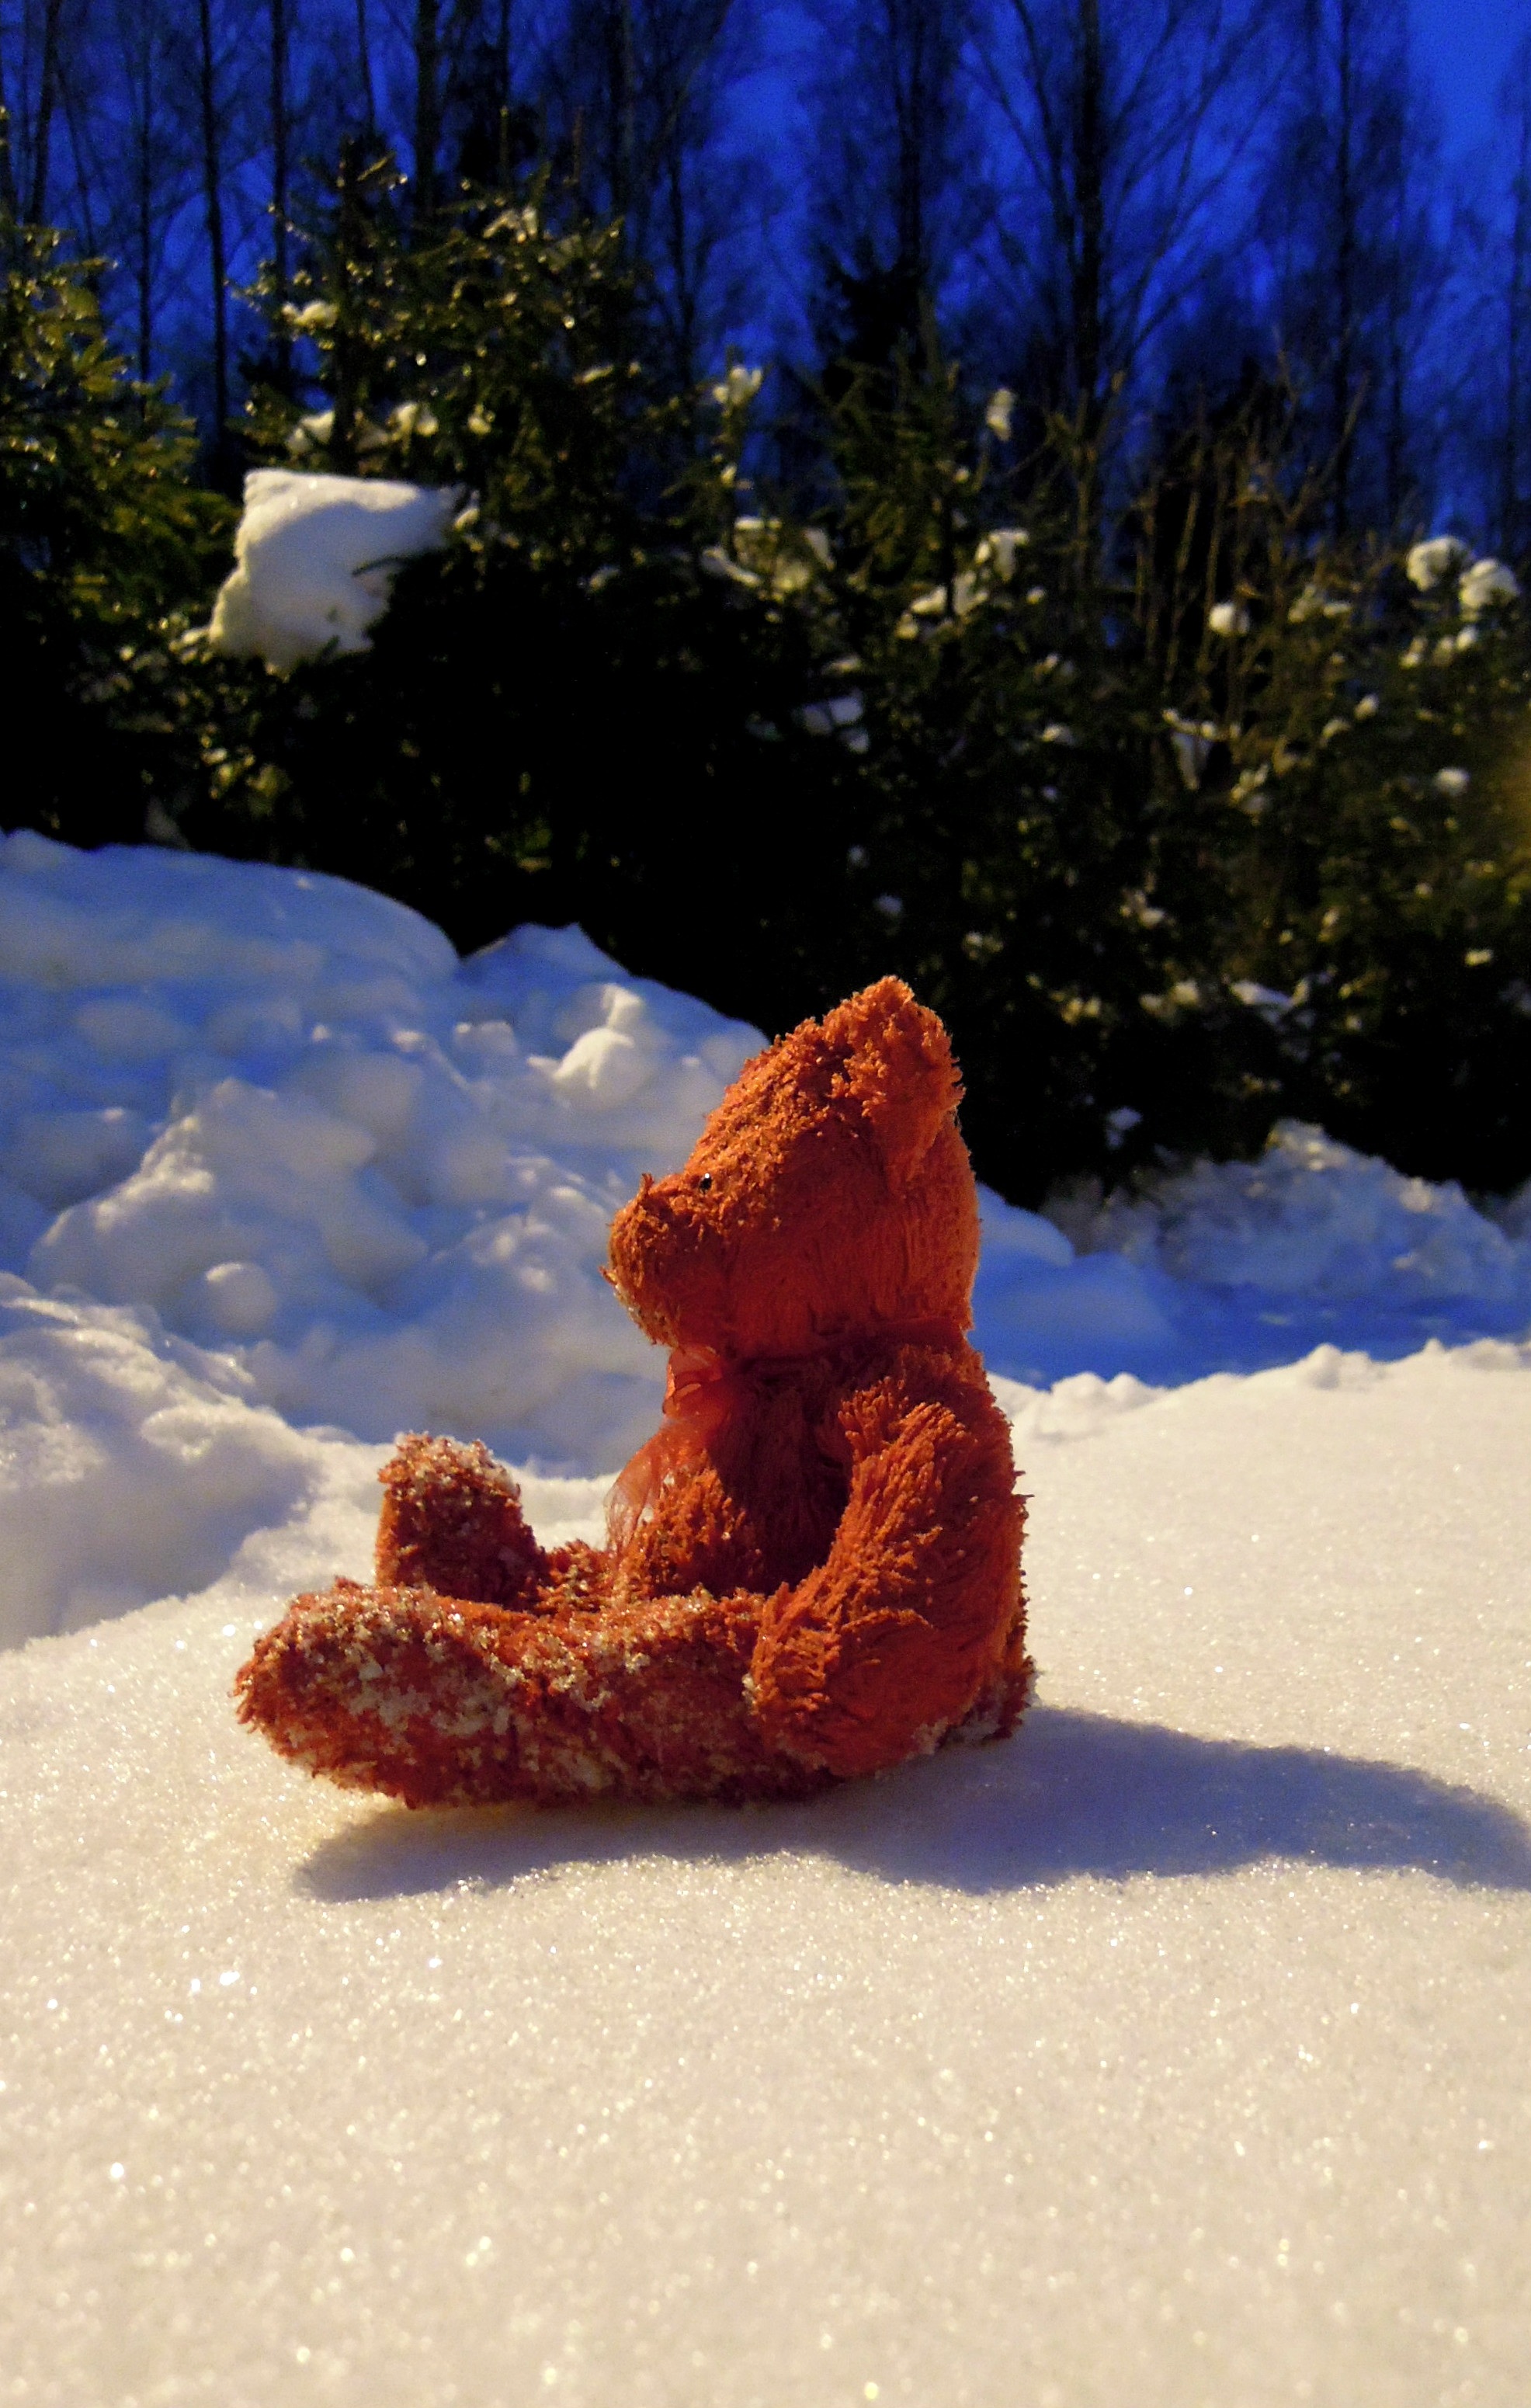
tree, sand, rock, snow, winter, leaf, reflection, red, weather, frozen, season, teddy bear